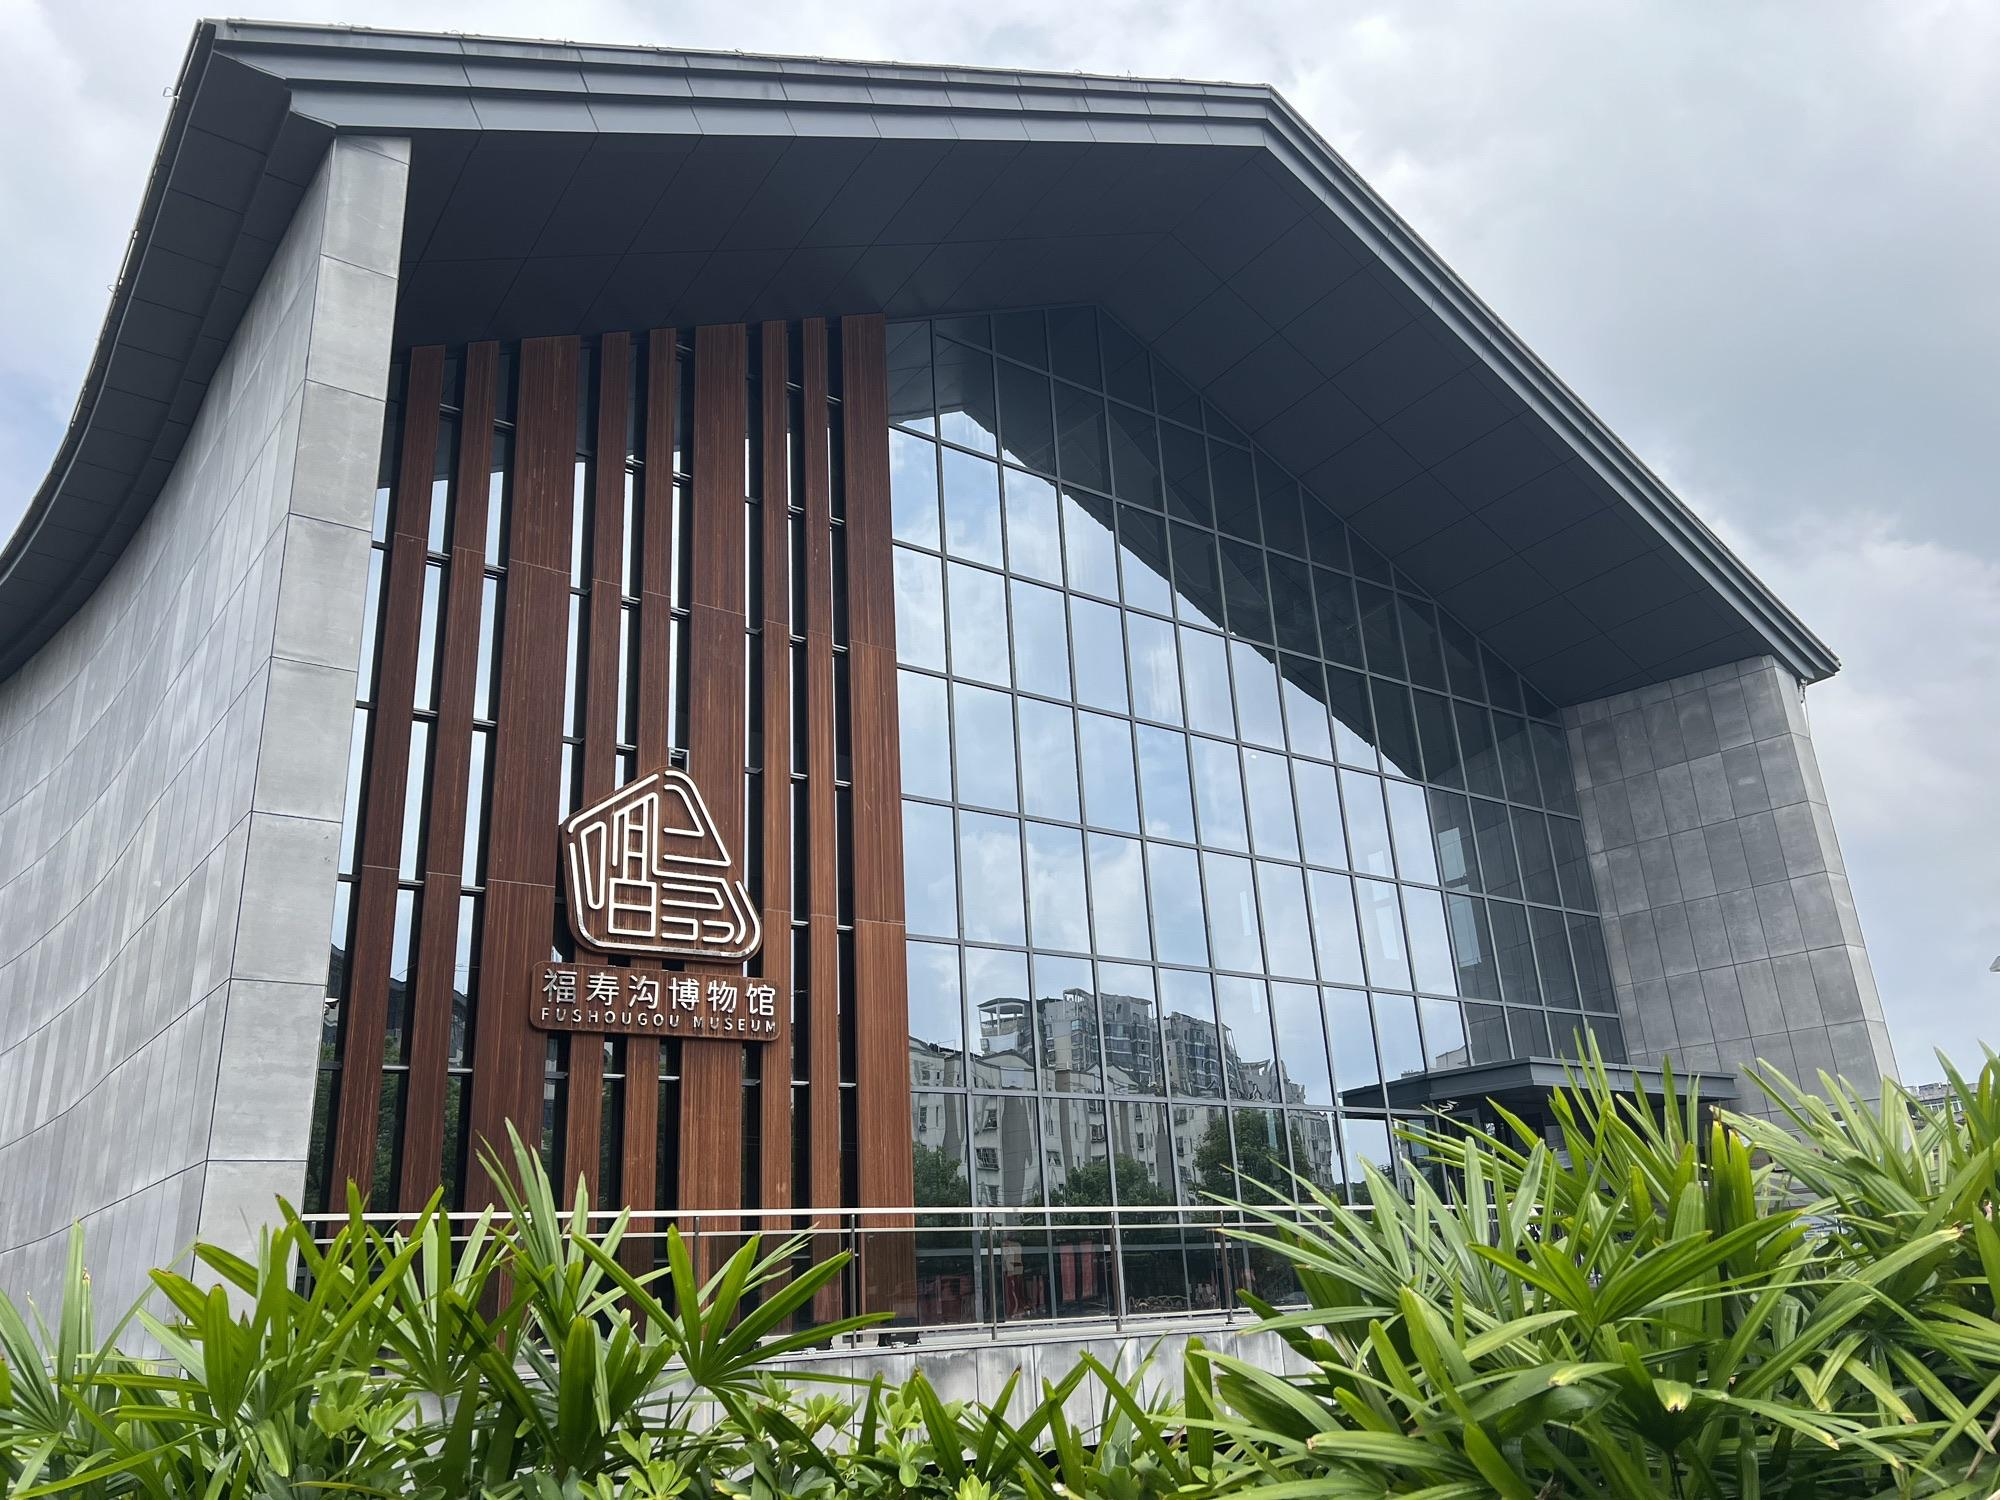
地标名称：福寿沟博物馆
所在城市：赣州市·章贡区